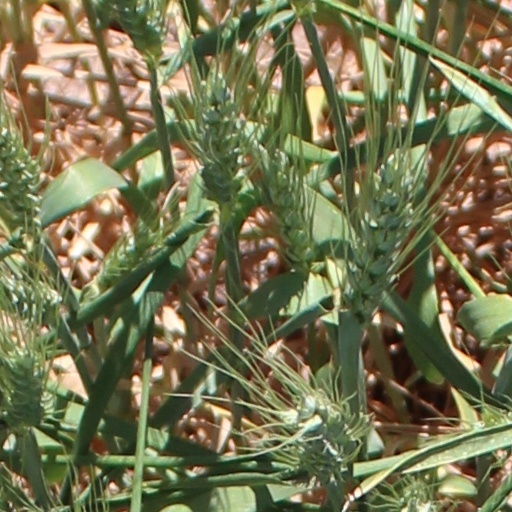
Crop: wheat